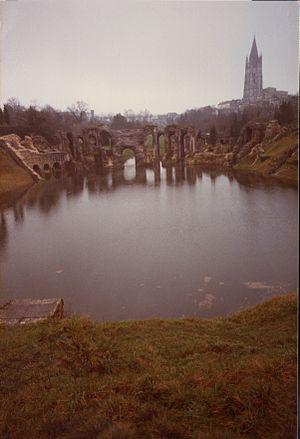
L'Amphithéâtre de Saintes inondé en 1982
Saintes [sɛ̃t] est une commune du sud-ouest de la France, située dans le département de la Charente-Maritime. Ses habitants sont appelés les Saintais et les Saintaises.
L'Amphithéâtre gallo-romain de Saintes, appelé localement les Arènes de Saintes, fut commencé sous le règne de l'empereur Tibère et terminé sous Claude. Il était situé à Mediolanum Santonum, capitale de la civitas Santonum et de la province de Gaule aquitaine.